Hütter Hü 136

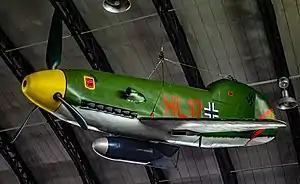
Hü 136 (replica) at the Military Aviation Museum in Virginia Beach, Virginia

The Hütter Hü 136 was an experimental dive bomber design produced by German engineers Wolfgang and Ulrich Hütter during World War II.